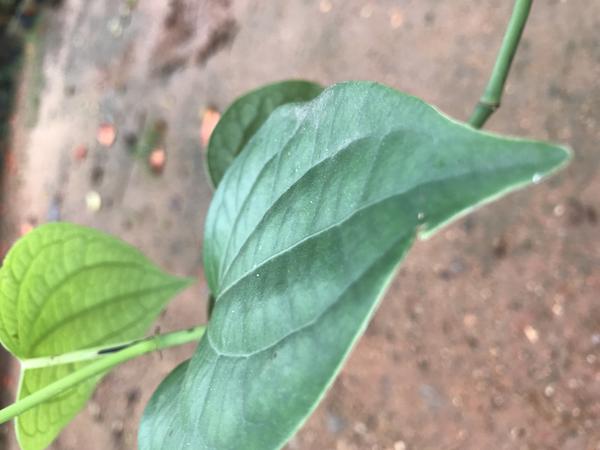
Plant: Pepper